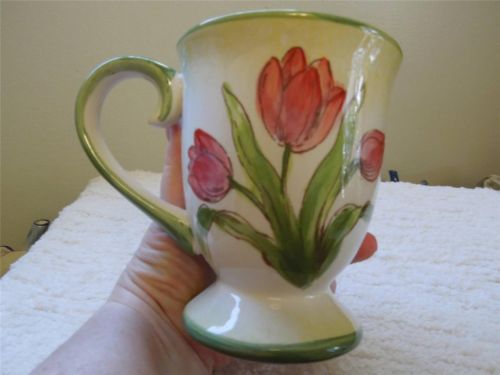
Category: mug